Pierre-Paul Durieu

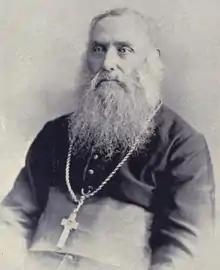

Pierre-Paul Durieu (December 3, 1830 – June 1, 1899), was a Roman Catholic missionary and the first Bishop of New Westminster, in British Columbia, Canada.